For Ellen

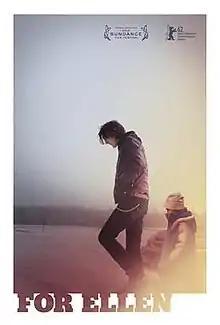

For Ellen is a 2012 American drama film written, produced and directed by So Yong Kim. It stars Paul Dano, who also served as an executive producer. It is Kim's first English-language film.